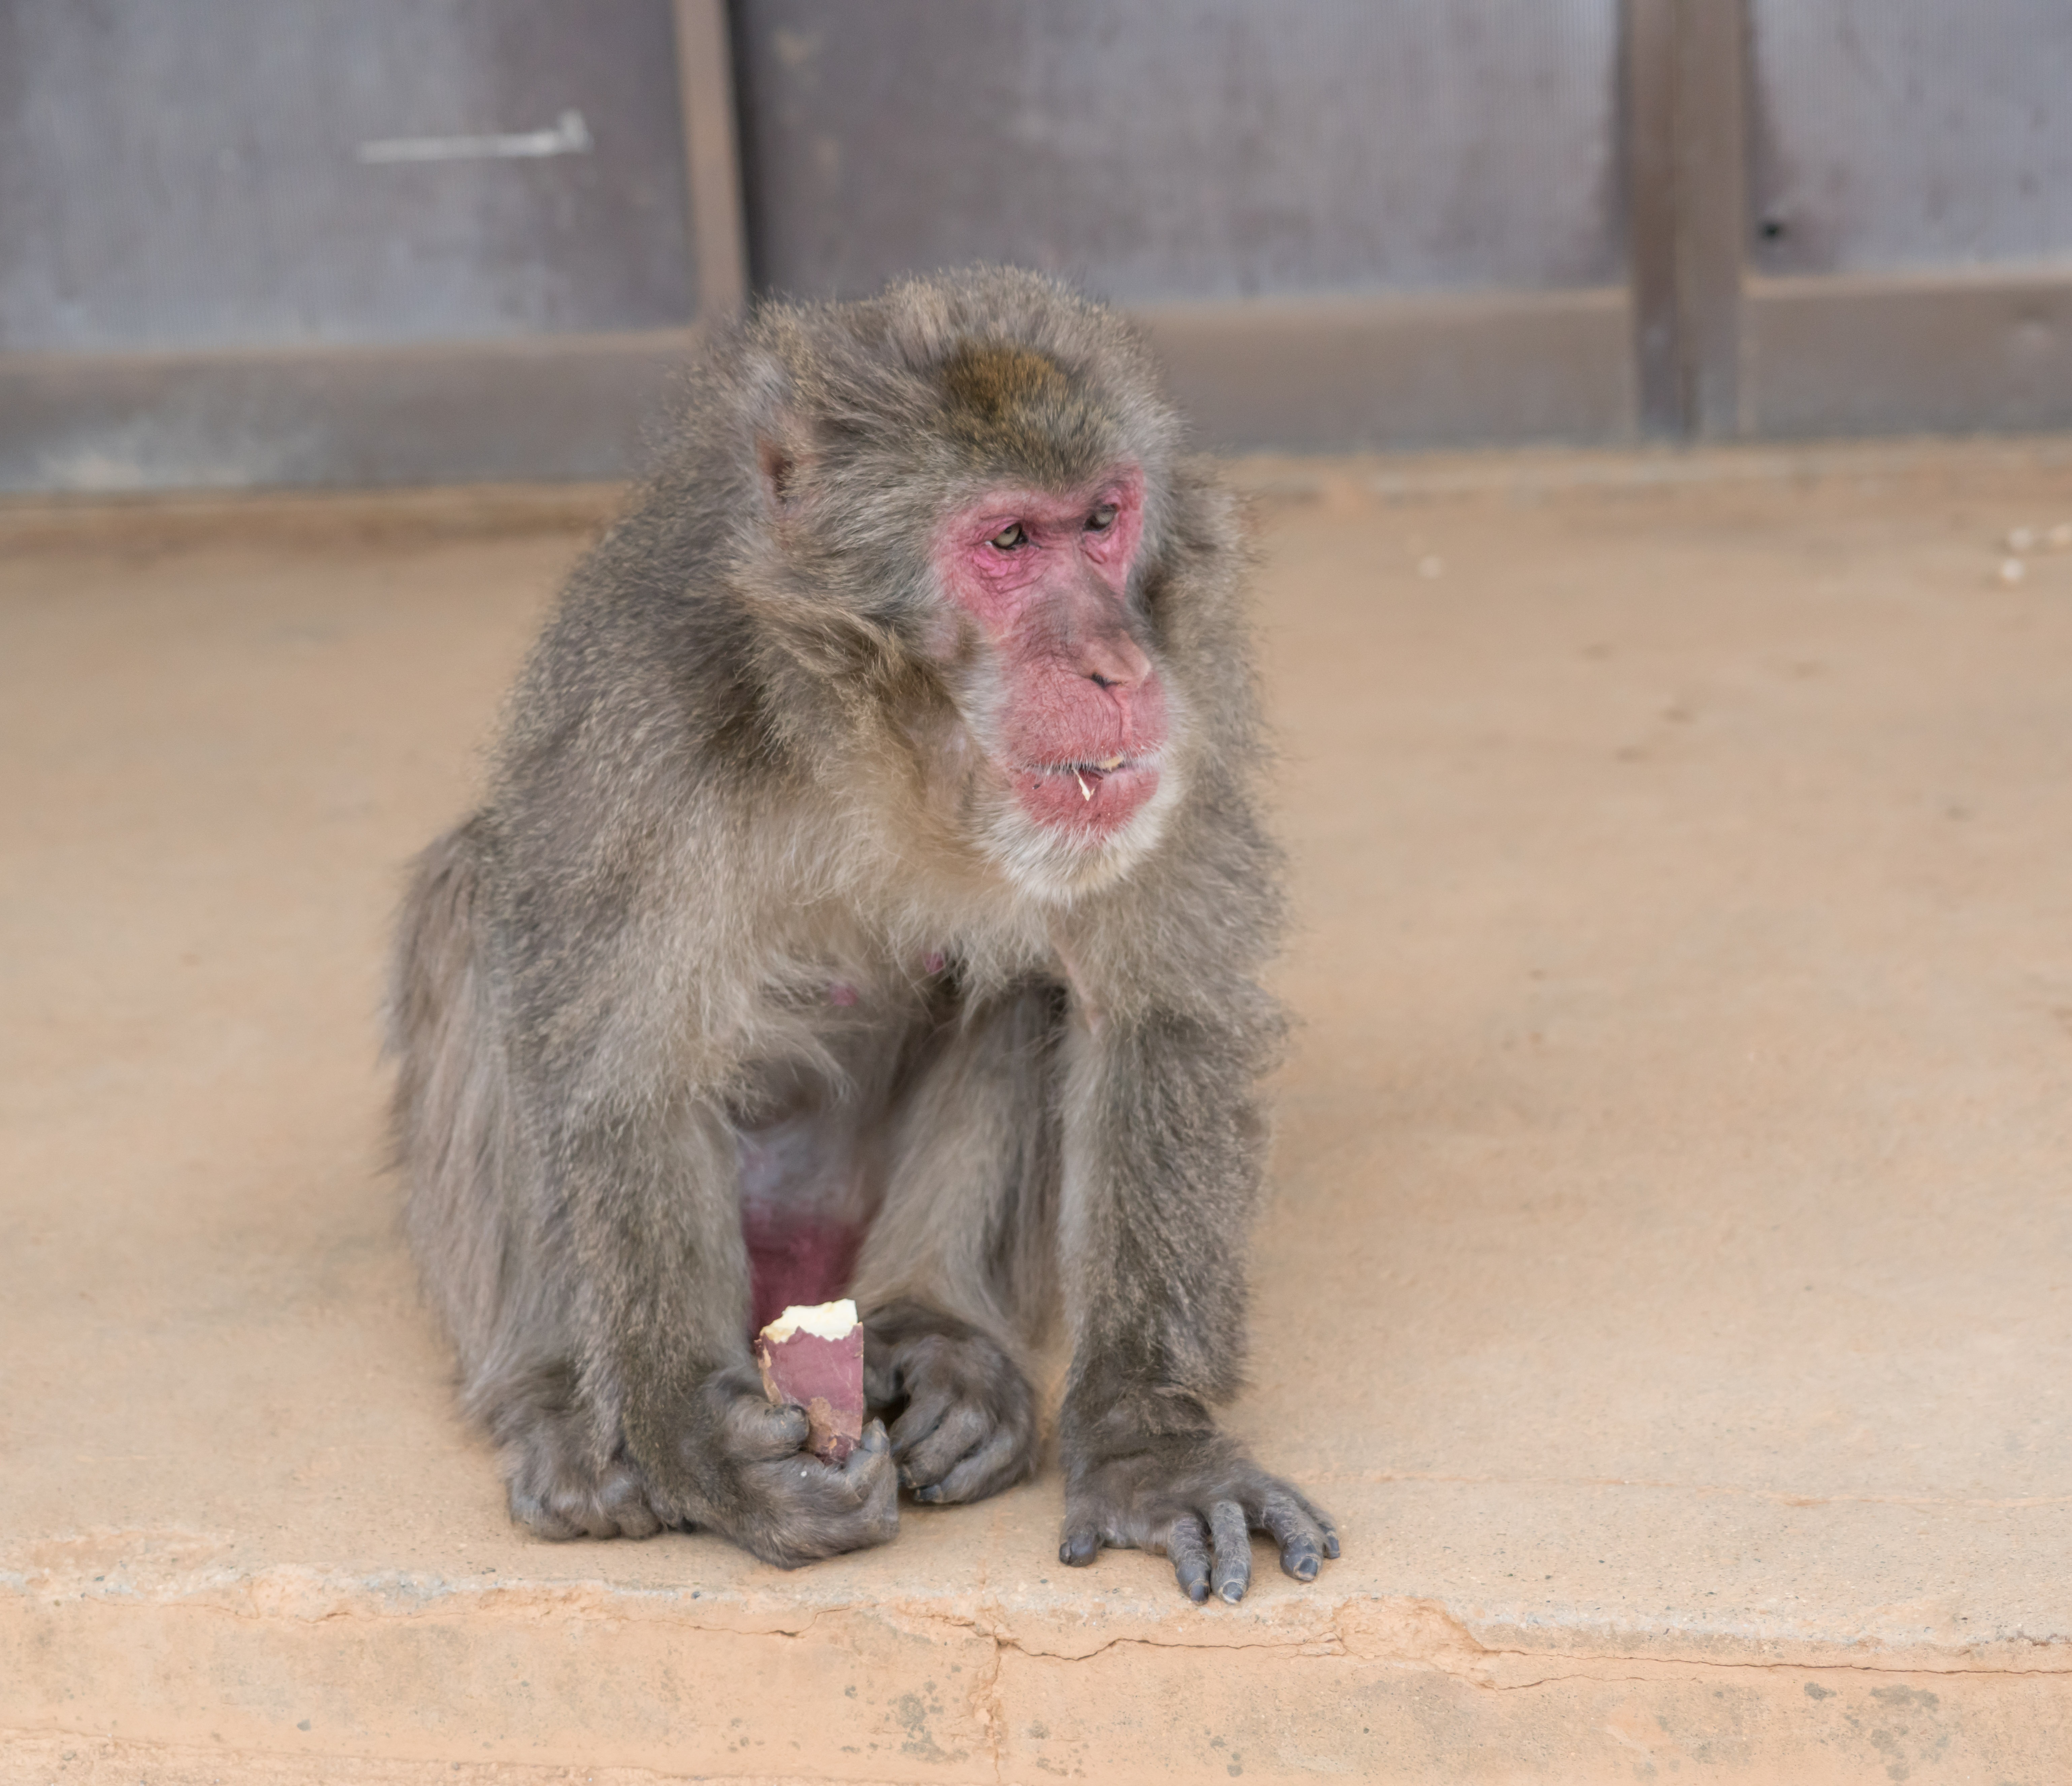
nature, mountain, animal, cute, looking, wildlife, wild, park, mammal, japan, monkey, fauna, primate, eating, baboon, vertebrate, kyoto, macaque, old world monkey, arashiyama, monkey park, japanese macaque, new world monkey